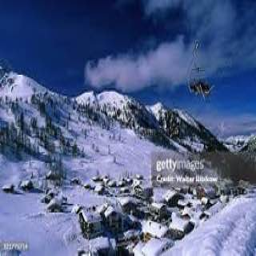
malbun ski resort lichtenstein